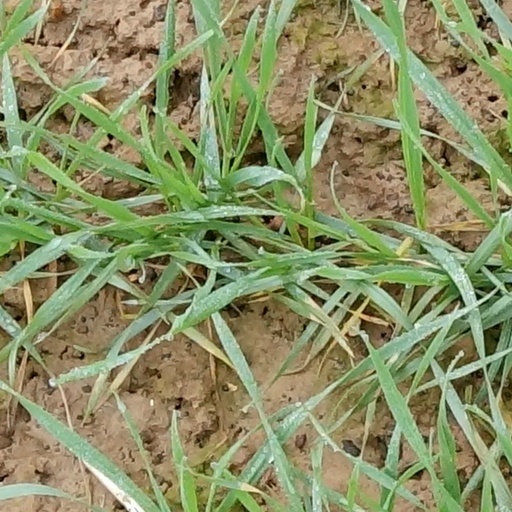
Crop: wheat